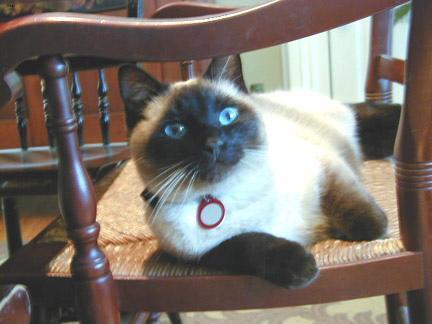
Siamese